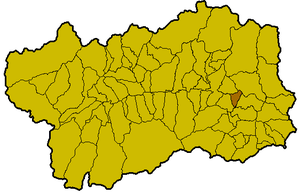
Émarèse est une commune située dans la Vallée d'Aoste en Italie.